András Mechwart

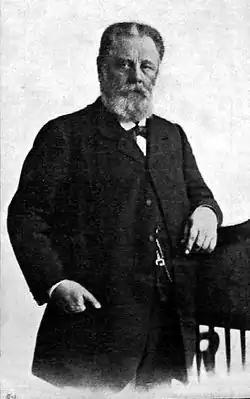
András Mechwart in 1899

After Abraham Ganz's death in December 1867, the heirs entrusted Eichleiter, Keller and Mechwart with the operational and business management. The factory changed its name to 'Ganz & Co.' ("Ganz és Társa"). But after two years the heirs living in Switzerland sold the factory, and after a short reorganization the new manager of 'Ganz & Co. Iron Foundry & Machine Factory Inc.' (Ganz és Társa Vasöntő és Gépgyár Rt.) was Mechwart.